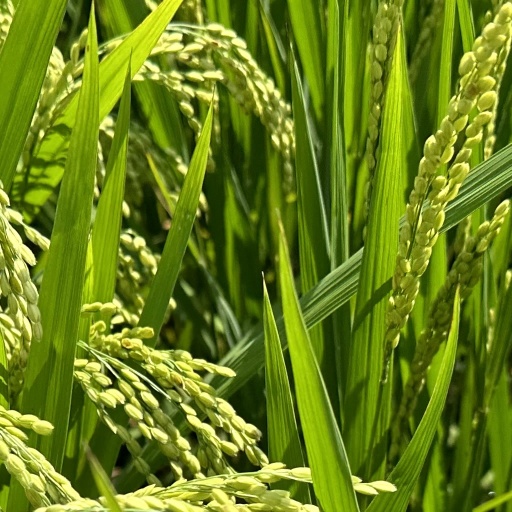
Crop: rice